Leo VanderKuy

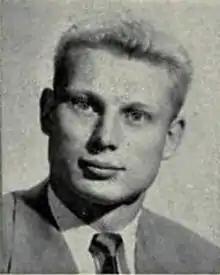

Leo VanderKuy (May 5, 1929 – January 31, 2000) was an American basketball center. He played for the University of Michigan from 1948 to 1951 and set the program's single season scoring record with 329 points during the 1950–51 season.